Timothy Groseclose

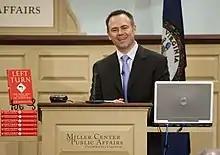
Tim Groseclose speaking at the Miller Center

In 2005, Groseclose co-authored an article with Jeffrey Milyo, a professor of economics at the University of Missouri, in the "Quarterly Journal of Economics", entitled ""A Measure of Media Bias"". The article suggested the American media had a liberal bias. Drawing upon this article, Groseclose published ""Left Turn: How Liberal Media Bias Distorts the American Mind"" in 2012. The book suggests that all media outlets in the United States are left-leaning. He adds that conservative media outlets like Fox News and the Drudge Report are only moderately conservative. Furthermore, he goes on to argue that the left-wing media bias influences American voters to lean left. If it were not for media bias, he claims that the US would think and vote like a solid red state, such as Texas or Kentucky. He also suggests that Republican candidate John McCain would have won the 2008 United States presidential election.